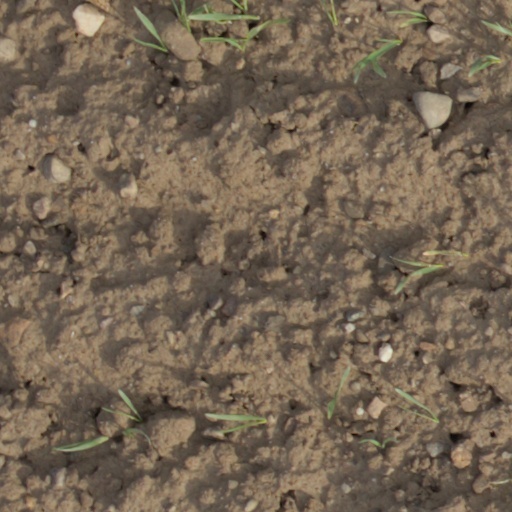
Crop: wheat